Mary Osborn

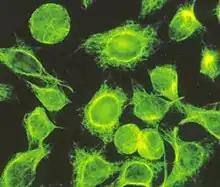
Immunofluorescence of Hep2 Intermediate Filaments

Later, Osborn and Weber pioneered fluorescent antibody staining of cellular substructures, a major technique called indirect immunofluorescence microscopy. In developing the method, they tagged microtubules with specific antibodies, then used fluorescently-tagged secondary antibodies (antibodies to the first set of antibodies) to light up the locations of the microtubules in cells. When they began their work in Germany, the cytoskeleton was not heavily researched. Microtubules and microfilaments were known, and they established that microtubules always reacted with antibodies to tubulins while microfilaments always reacted with antibodies to actin. In the course of their studies, they also found intermediate filaments, slightly thicker than microfilaments, and unreactive to actin antibodies.